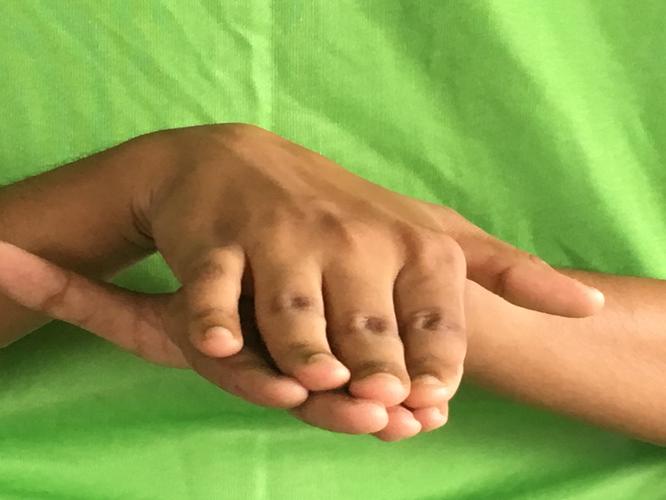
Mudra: Matsya
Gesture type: double_hand